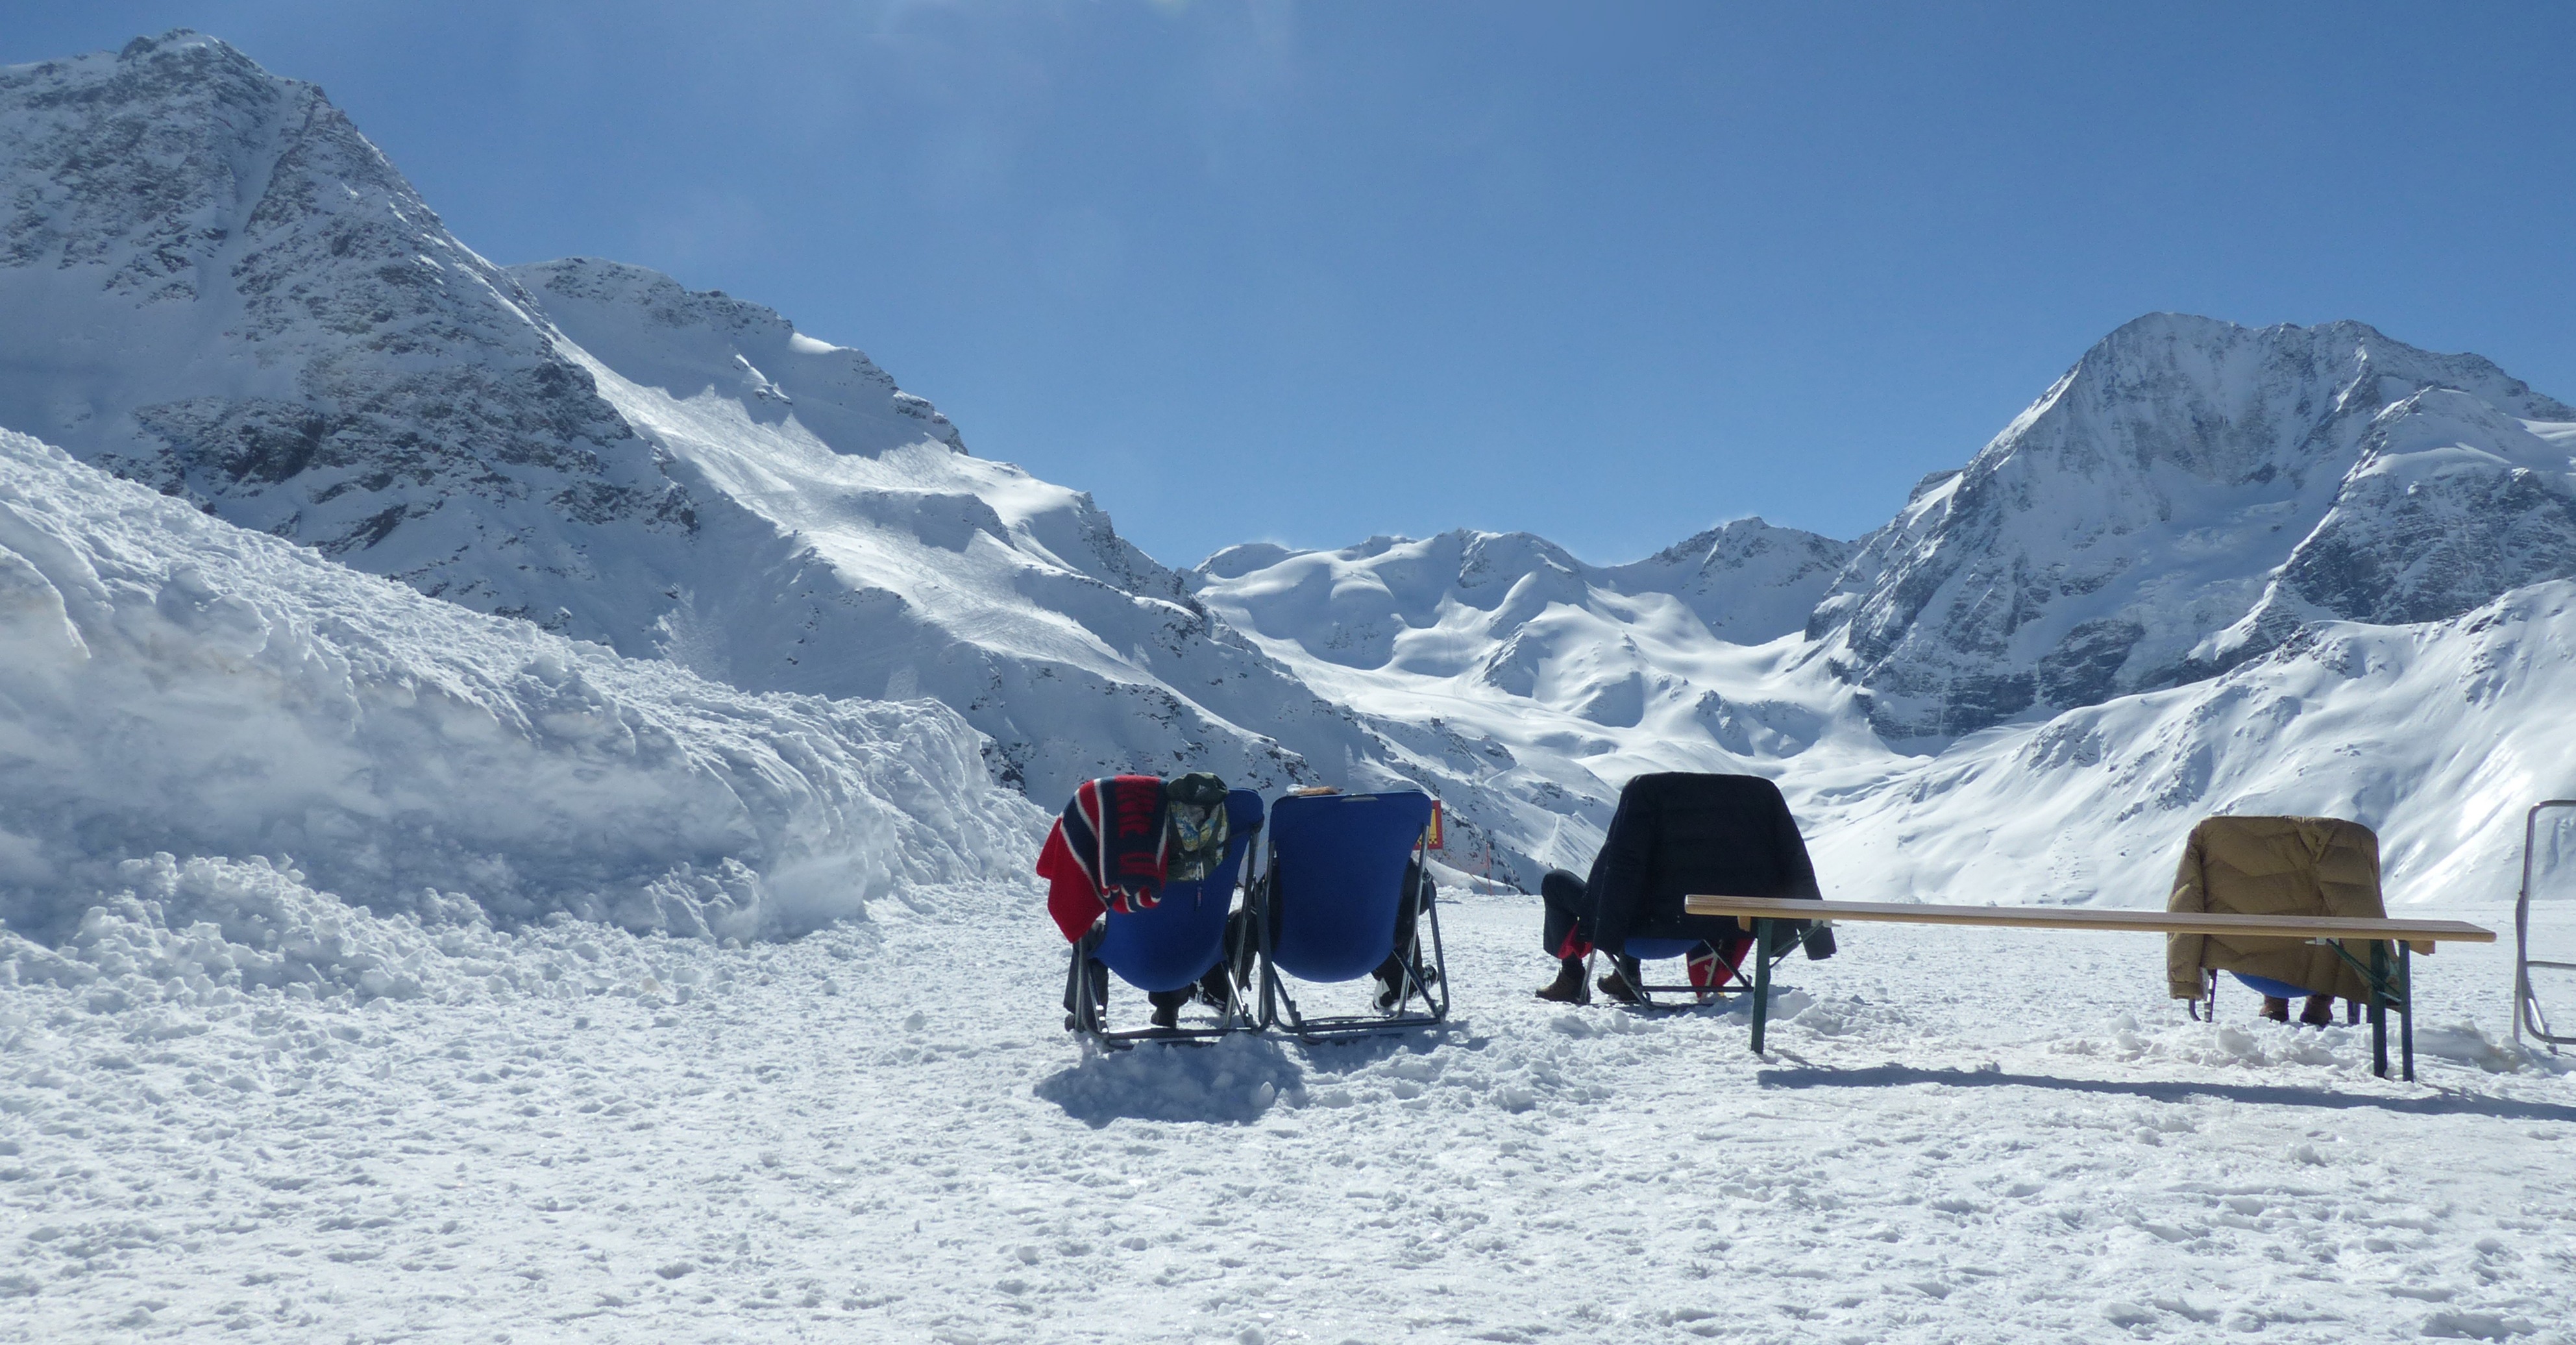
mountain, snow, winter, mountain range, arctic, winter sport, mountains, alps, footwear, pulpit, piste, ski touring, solda, ski mountaineering, ski equipment, mountainous landforms, geological phenomenon, pulpit views